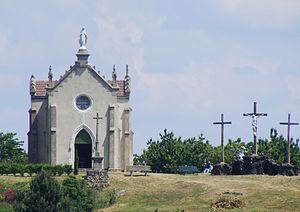
La chapelle du Pinay
Saint-Romain-en-Jarez est une commune française située dans la région Auvergne-Rhône-Alpes. Elle fait partie du département de la Loire, de l'arrondissement de Saint-Étienne, et du canton de Sorbiers. Les communes limitrophes sont Chagnon, Valfleury, Saint-Christo-en-Jarez, Marcenod, Sainte-Catherine, Saint-Martin-la-Plaine, Genilac.